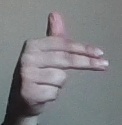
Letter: ghain